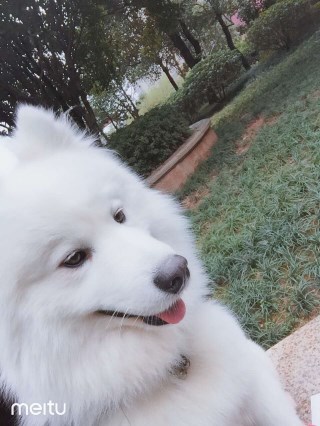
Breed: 2192-n000088-Samoyed